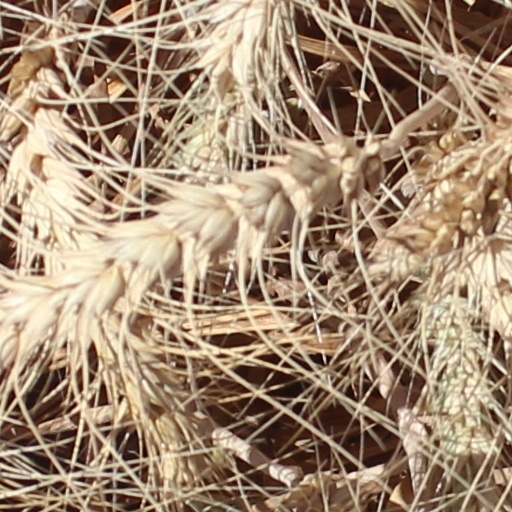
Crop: wheat